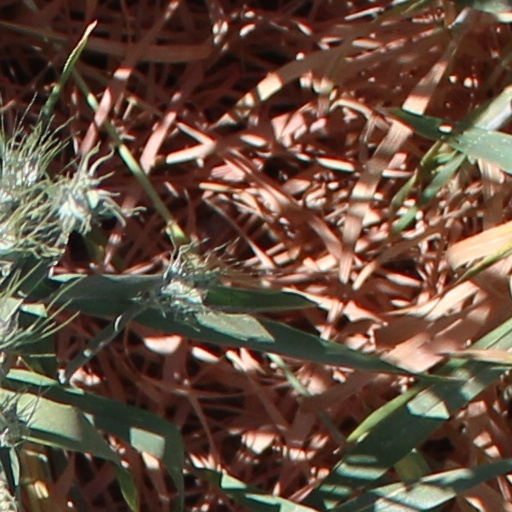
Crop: wheat